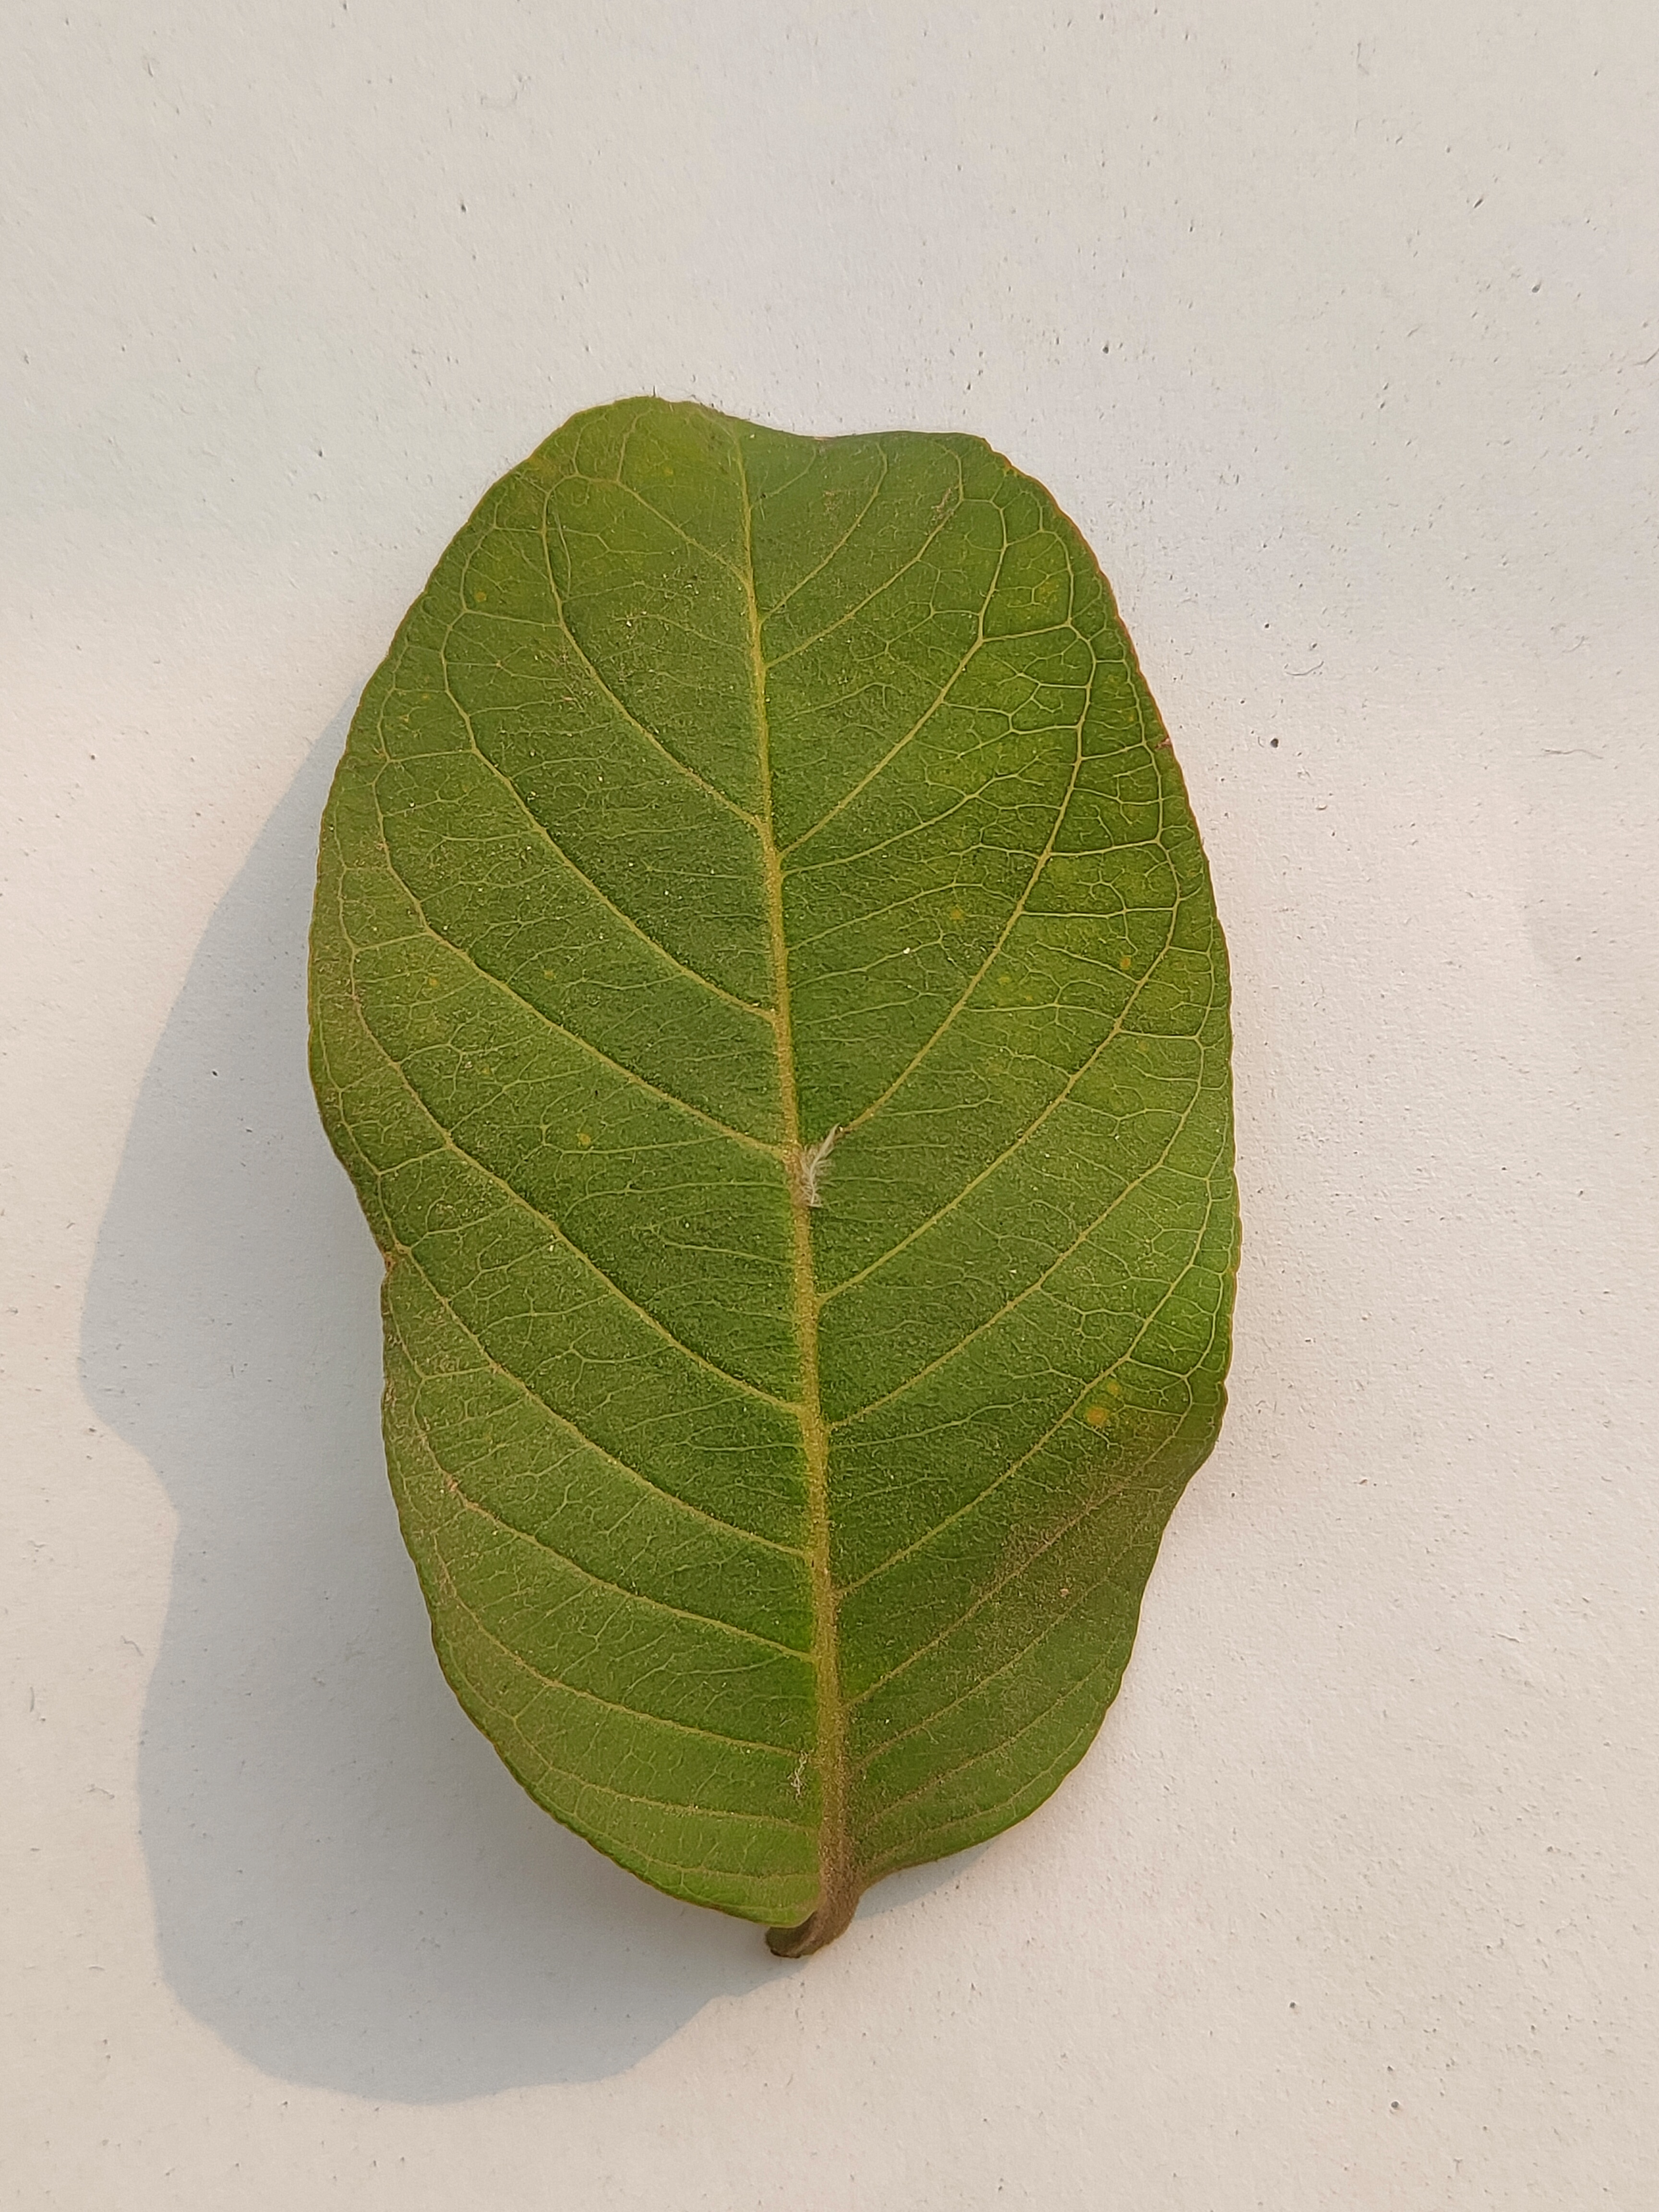
Leaf variety: Guava